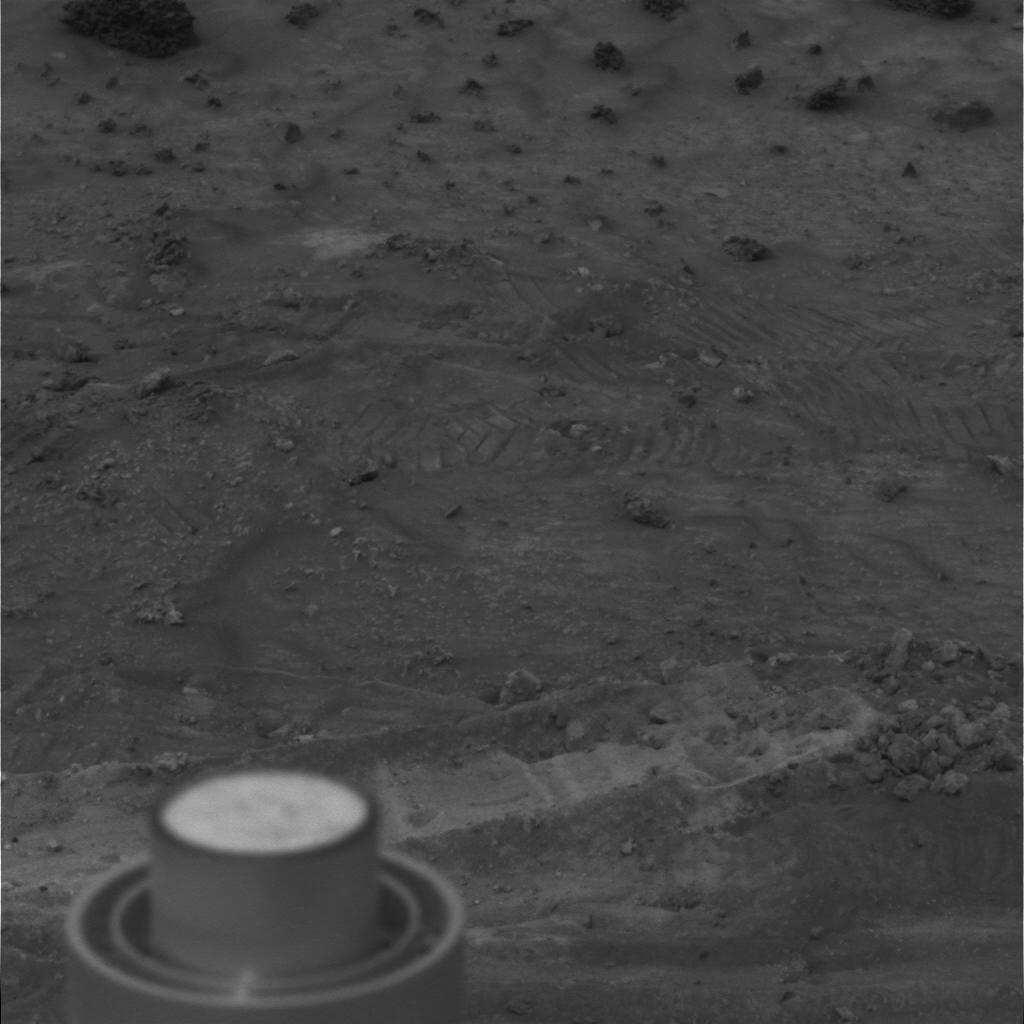
Surface features visible: Other Hardware, Rover Tracks, Soil Trench, Float Rocks, Clasts, Bright Soil, Rock (Round Features), Soil, Nearby Surface, Rover Parts